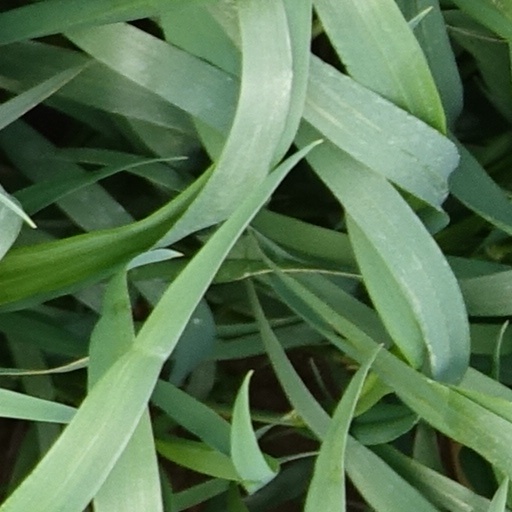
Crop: wheat